Kenneth Eather

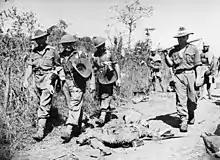
Australian troops file past a dead Japanese soldier on their way in to Lae.

After a period of rest on the Atherton Tableland, the 25th Infantry Brigade returned to Port Moresby in July 1943. Following the landing at Nadzab by American paratroops, the brigade began to fly in to Nadzab. Due to the unpredictable weather, aircraft arrived at Nadzab sporadically and only the 2/25th Infantry Battalion and part of the 2/33rd had reached Nadzab by the morning of 8 September when Vasey ordered Eather to initiate the advance on Lae. As the diggers moved down the Markham Valley Road they occasionally encountered sick Japanese soldiers who held the column momentarily. Eather came up in his jeep and started urging them to hurry up. They were unimpressed. Eather, armed with a pistol, then acted as leading scout, with his troops following in a column of route behind him. The column entered Lae unopposed by the Japanese only to be strafed by the United States Fifth Air Force and shelled by Australian artillery. For his emphasis on speed, his troops nicknamed him "Phar Lap", after the famous race horse. For his part in the campaign in New Guinea, Eather was mentioned in despatches a second time.